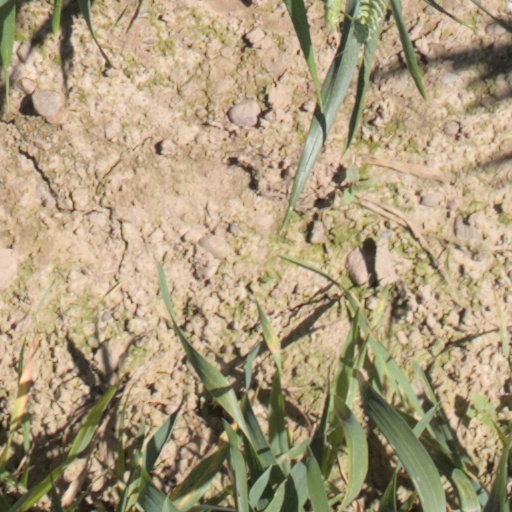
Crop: wheat